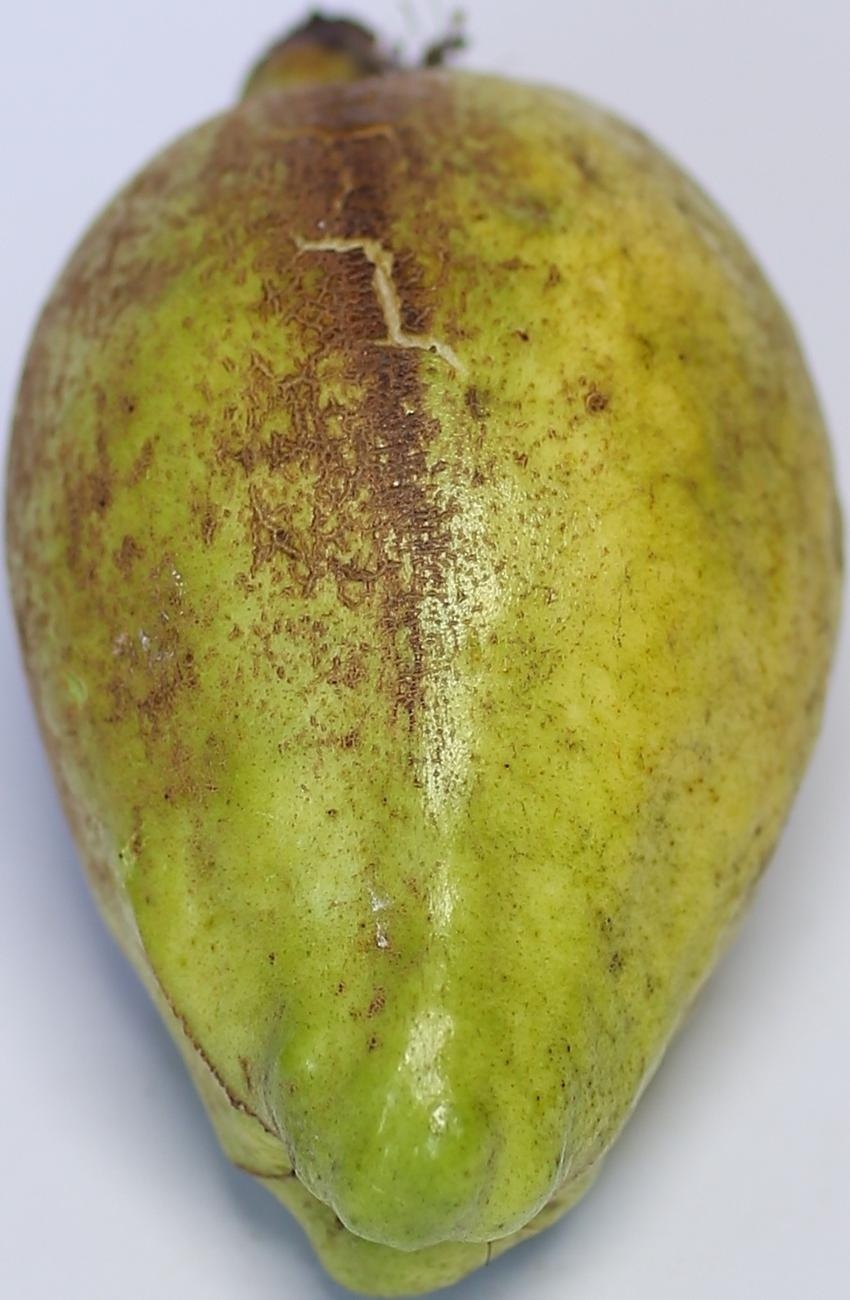
Maturity: green
Variety: thadhrami